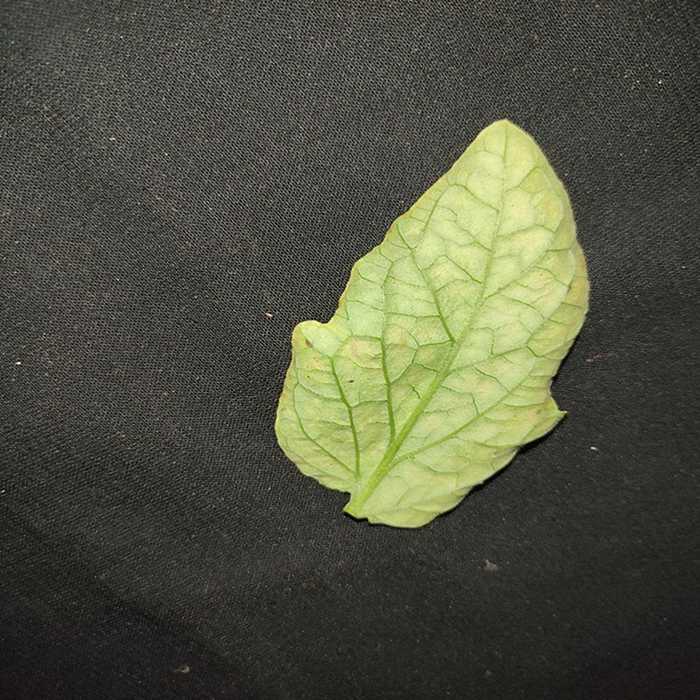
Plant: Tomato
Label: Tomato spotted wilt